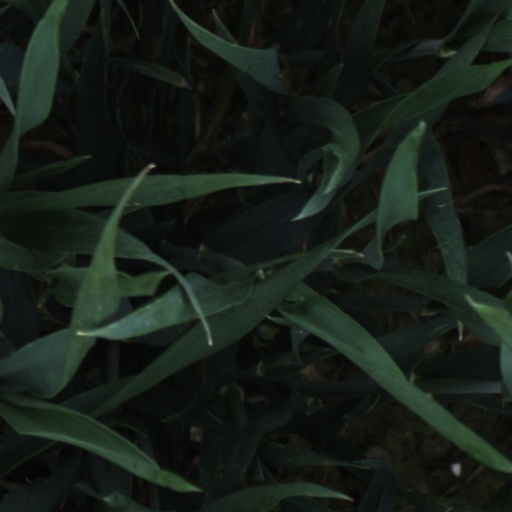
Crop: wheat